Intergalactic star

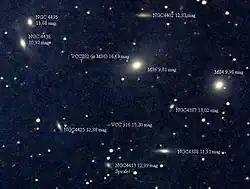
The Virgo cluster of galaxies, where the phenomenon known as intergalactic stars was discovered

An intergalactic star, also known as an intracluster star or a rogue star, is a star not gravitationally bound to any galaxy. Although a source of much discussion in the scientific community during the late 1990s, intergalactic stars are now generally thought to have originated in galaxies, like other stars, before being expelled as the result of either galaxies colliding or of a multiple-star system traveling too close to a supermassive black hole, which are found at the center of many galaxies.